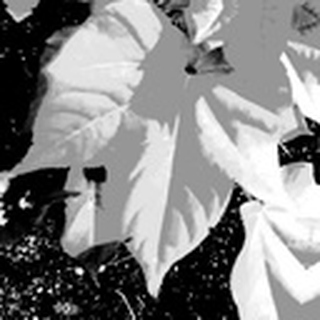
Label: healthy_cotton